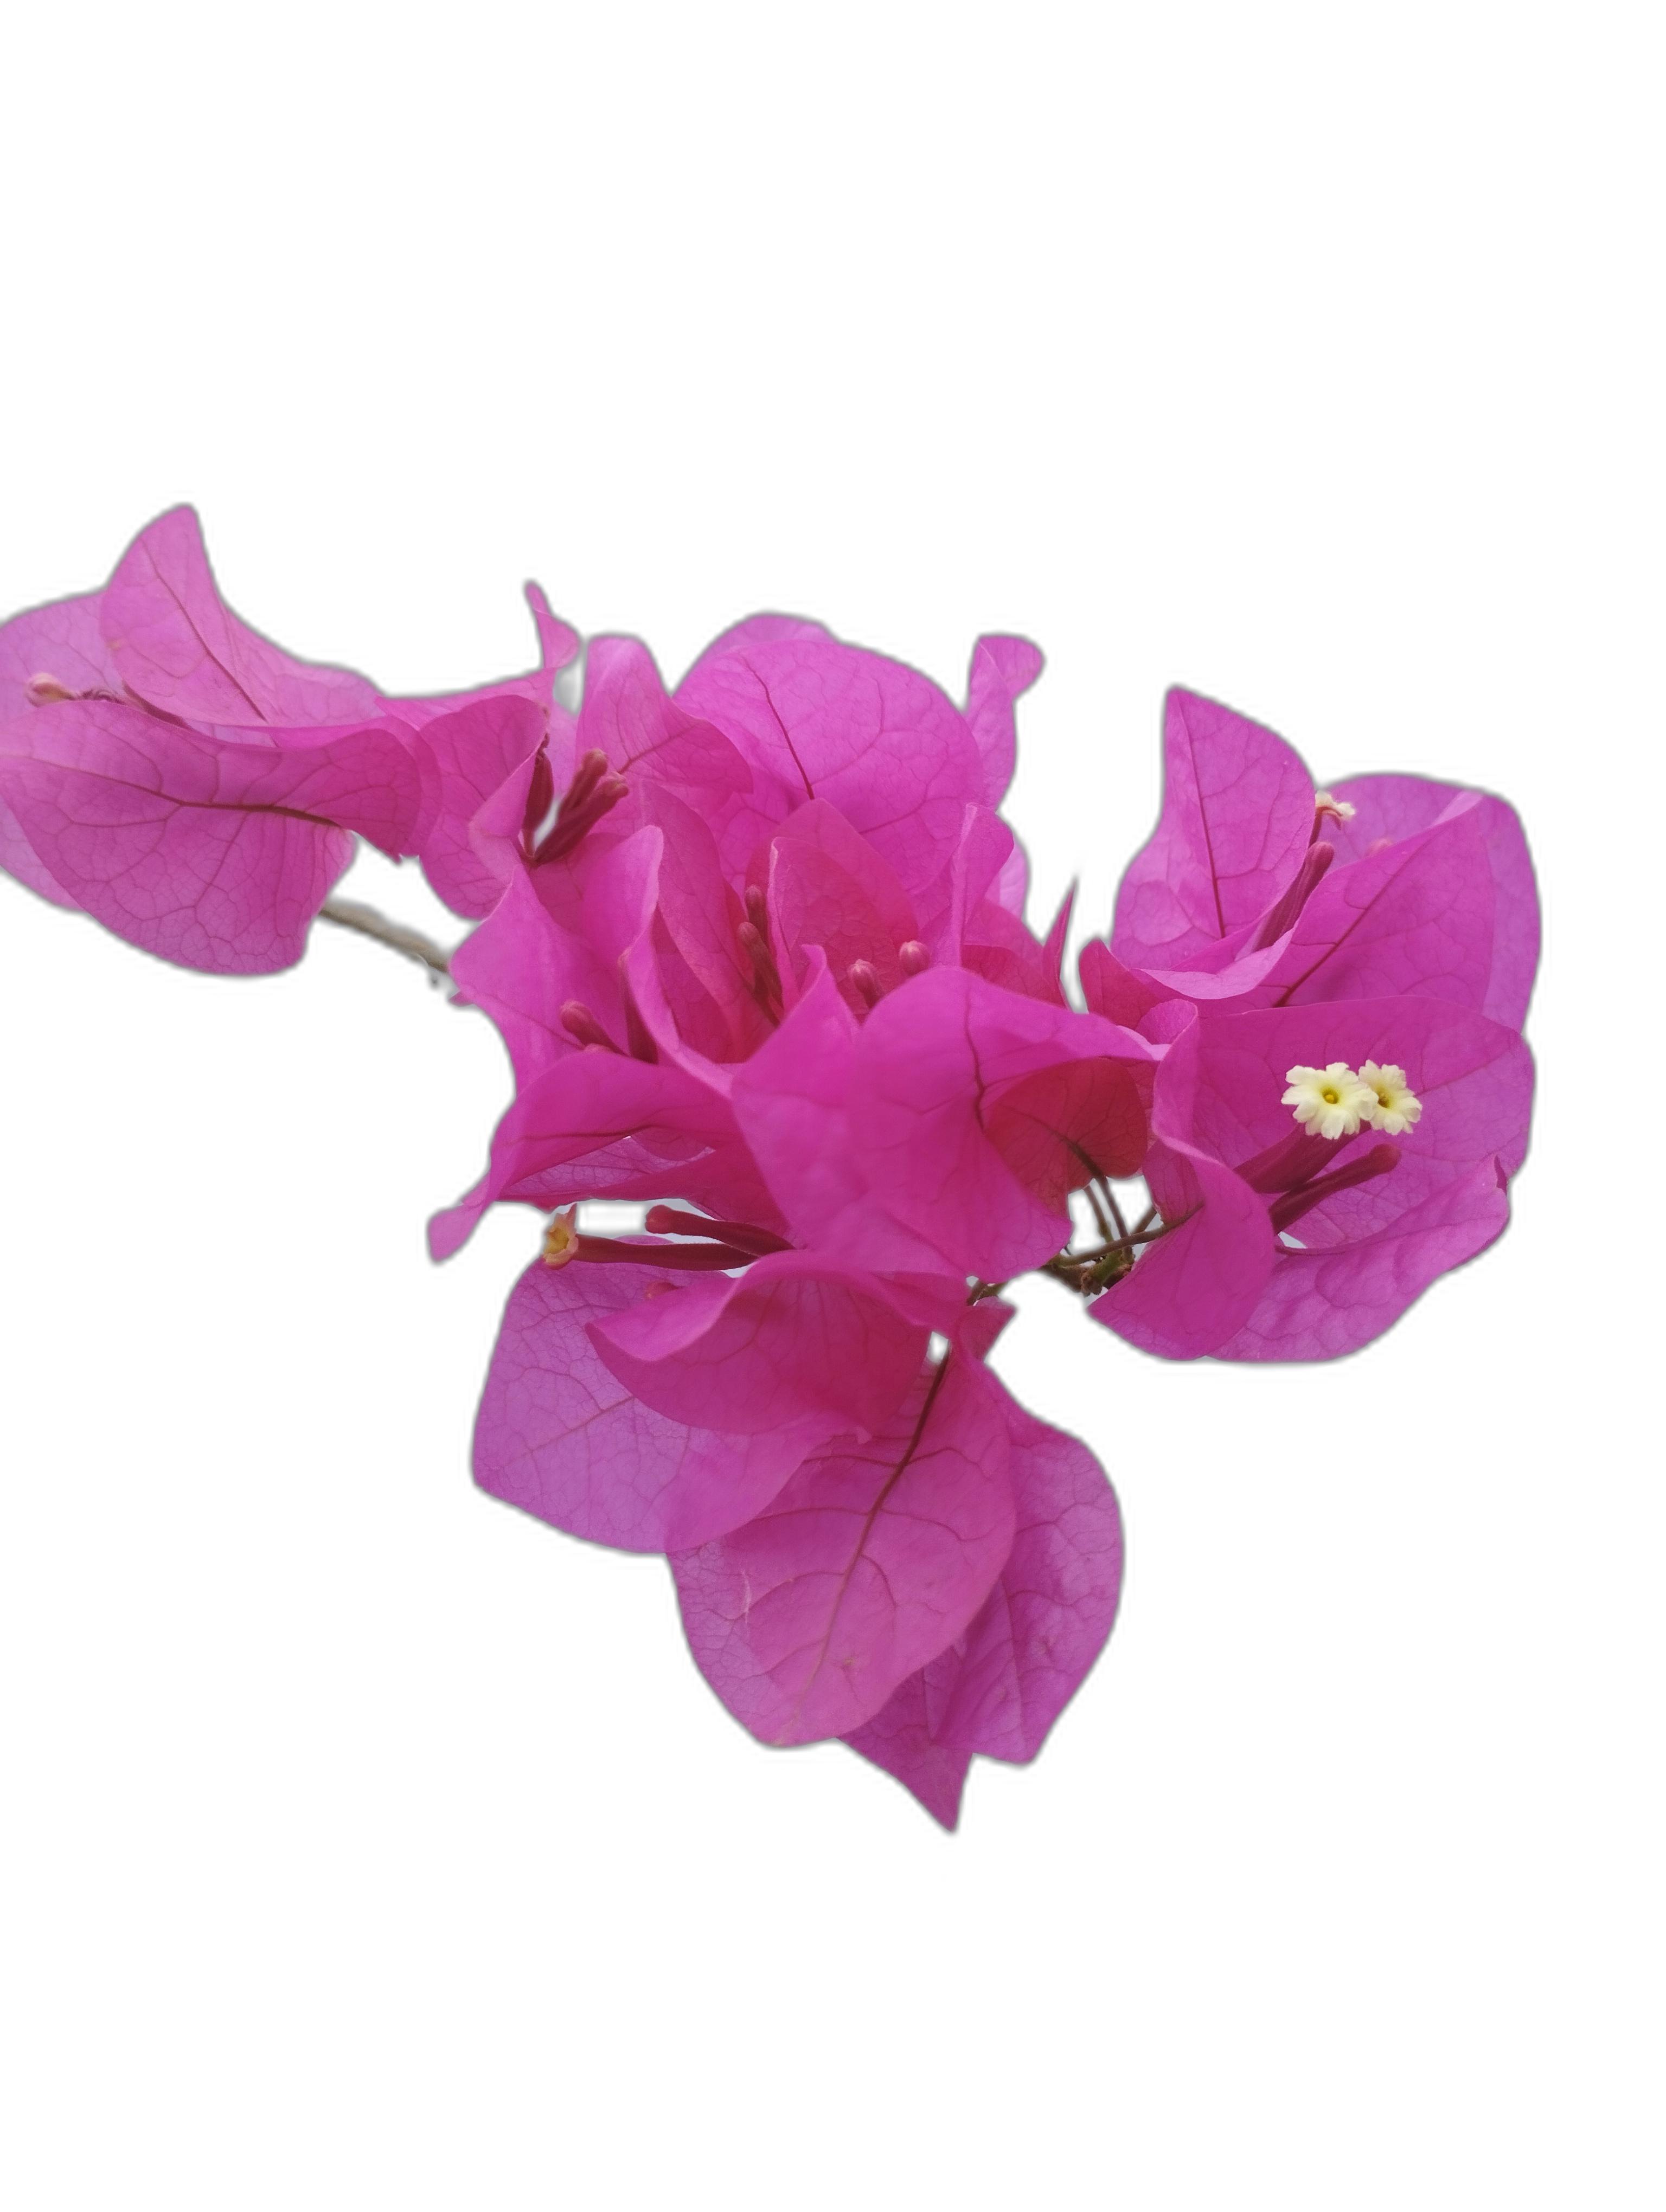
Label: Bougainvillea